Question: Please indicate a possible affordance area of hold_knife that can be used for holding
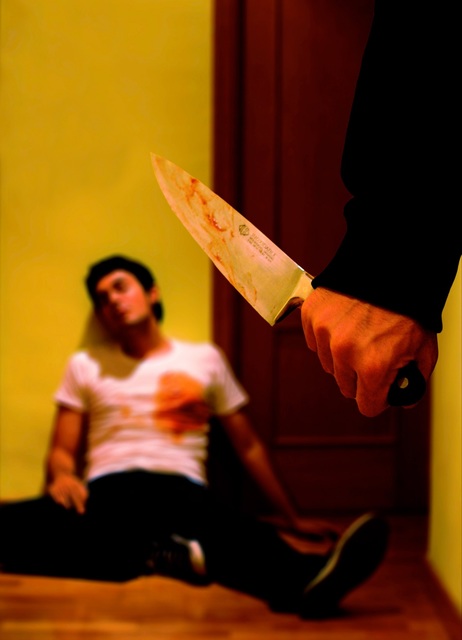
Answer: [288.08, 278.064, 424.08, 402.508]